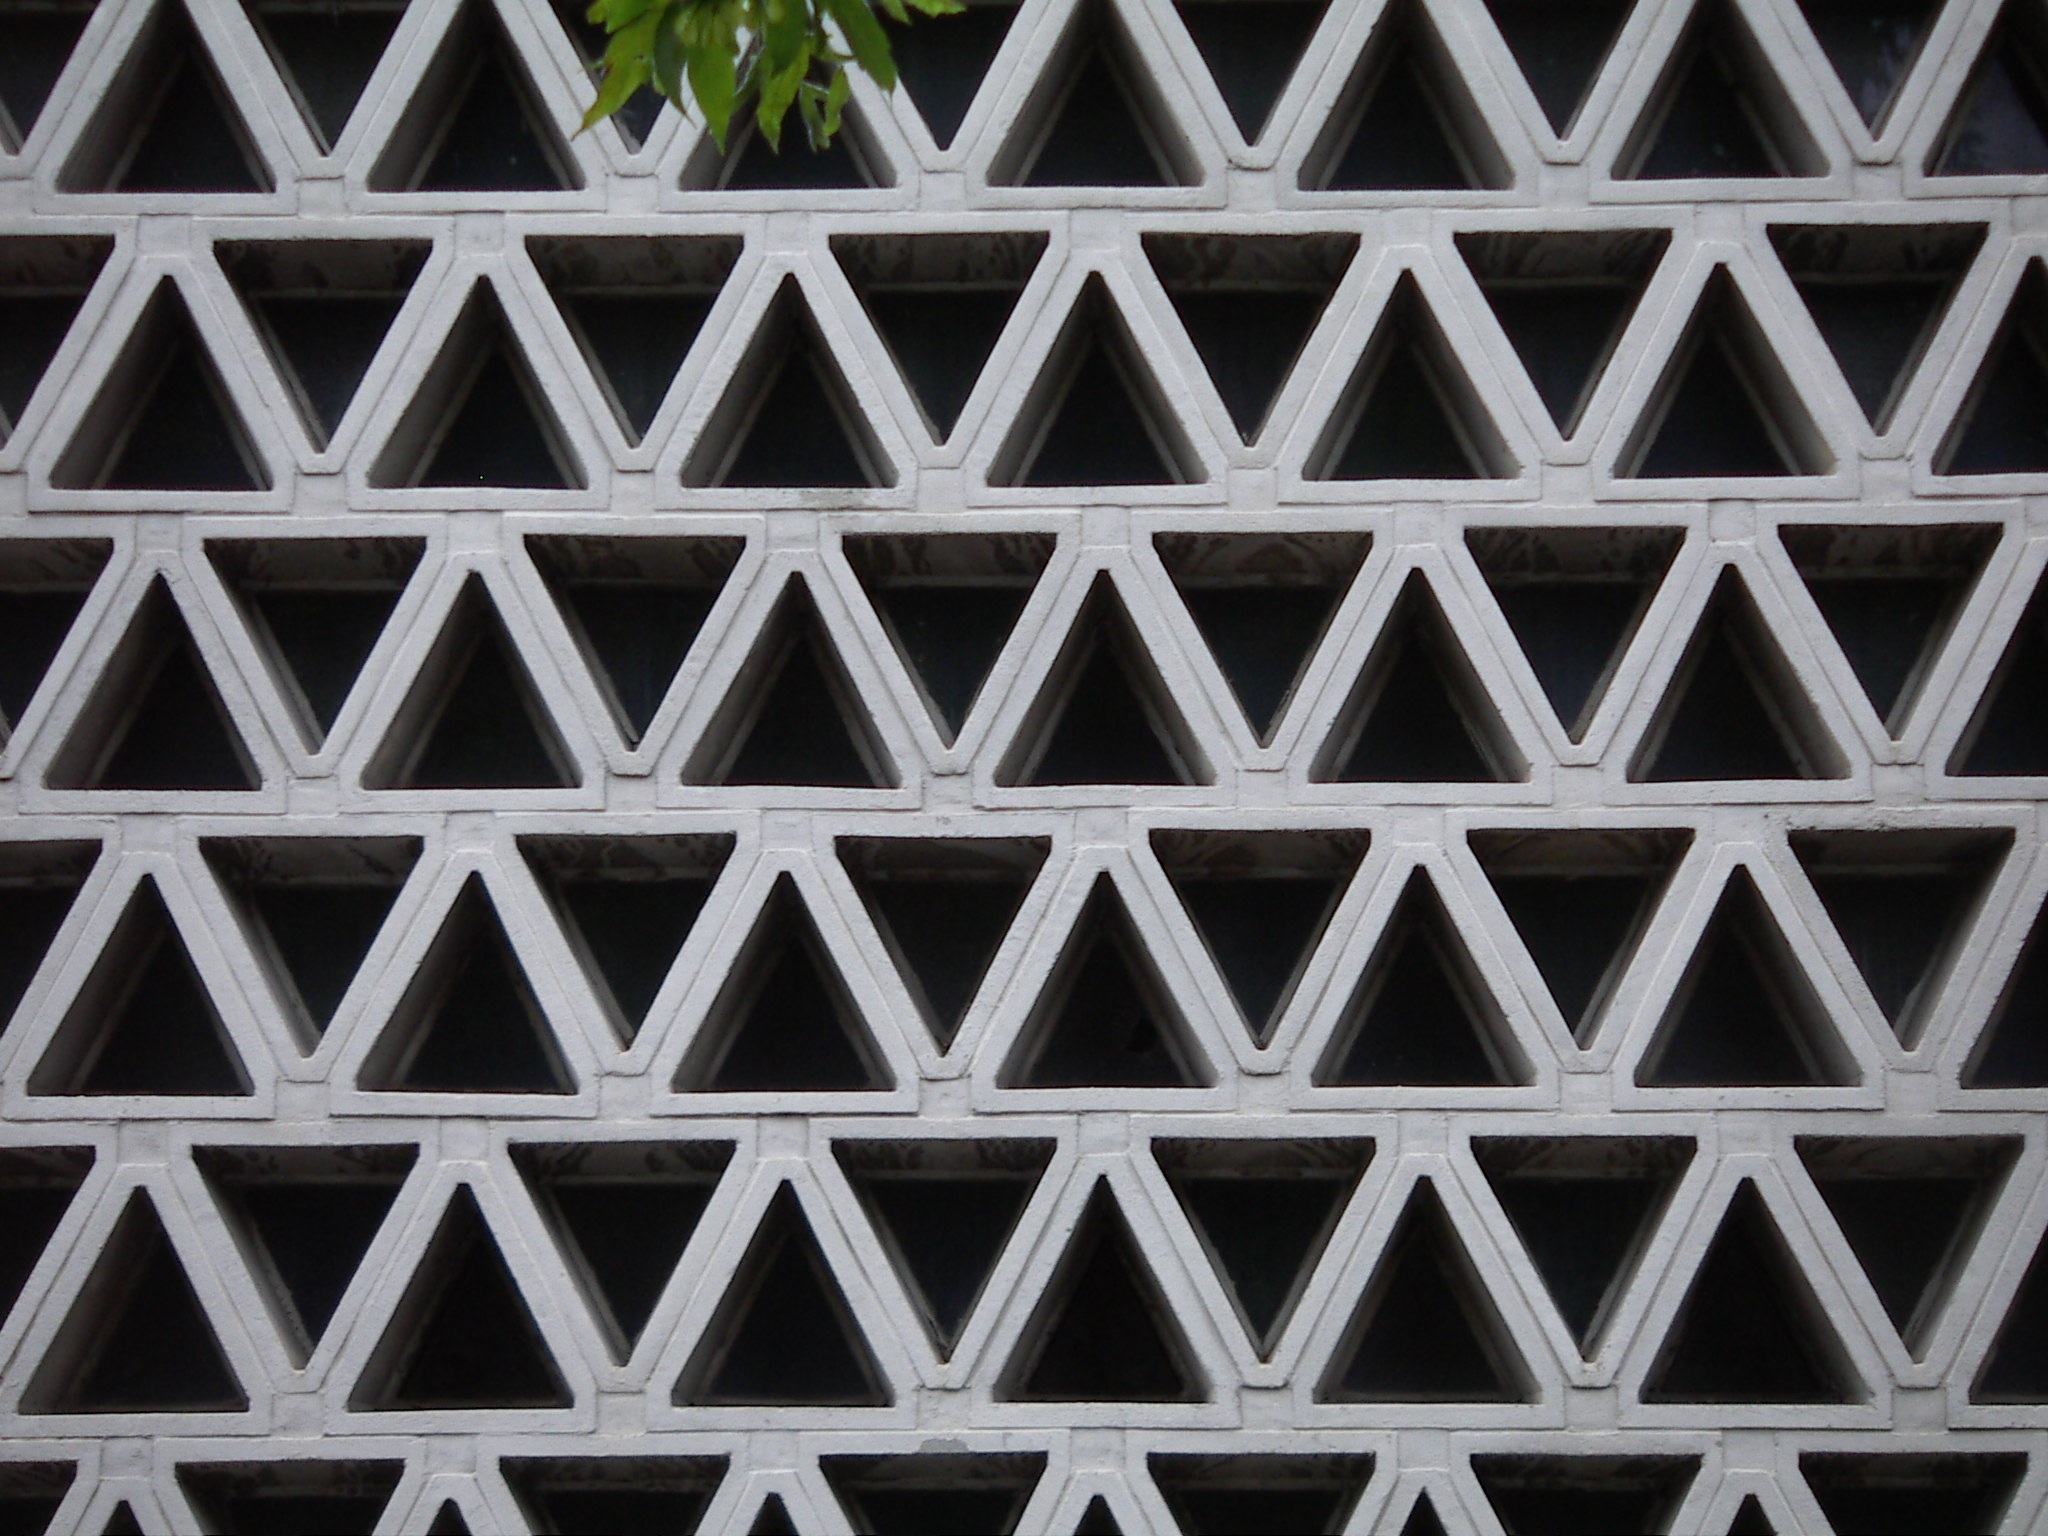
structure, texture, floor, wall, construction, pattern, line, metal, material, circle, design, symmetry, mesh, shape, architectural detail, flooring, geometric pattern